Wicca

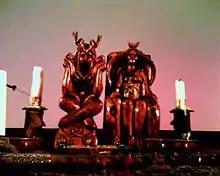
Altar statues of the Horned God and Mother Goddess crafted by Bel Bucca and owned by the "Mother of Wicca", Doreen Valiente

Scholars of religious studies classify Wicca as a new religious movement, and more specifically as a form of modern paganism. Wicca has been cited as the largest, best known, most influential, and most academically studied form of modern paganism. It is an eclectic religion, as opposed to reconstructionist paganism.